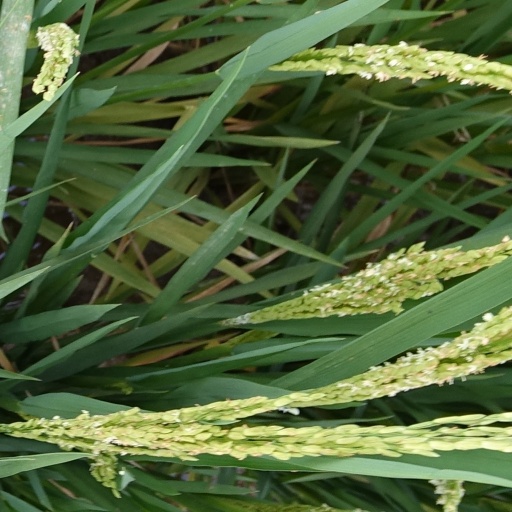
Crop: rice